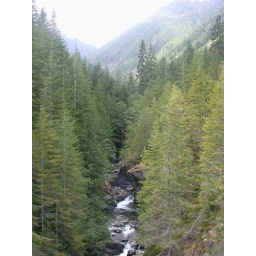
water under the bridge